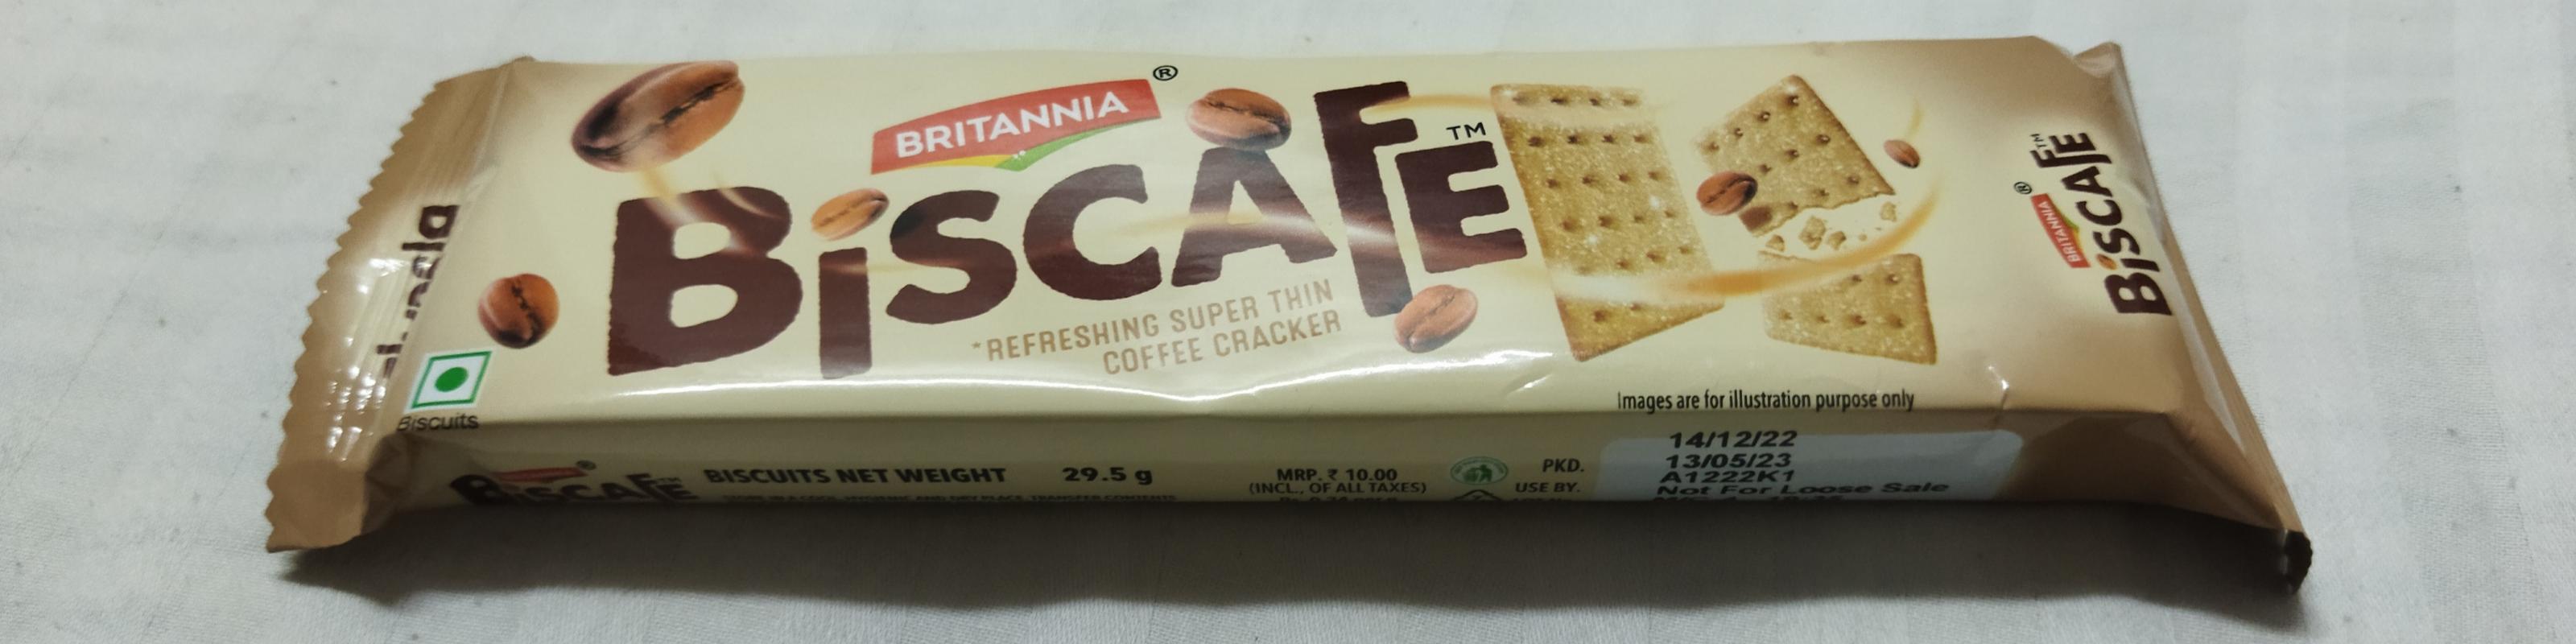
Label: plastics